Kellogg Biological Station

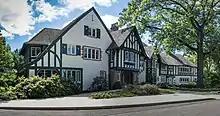
W.K. Kellogg House

A prominent feature of the Biological Station is W.K. Kellogg’s Manor House. It is located at 3700 E. Gull Lake Drive, Hickory Corners, Michigan. Situated above Gull Lake, it has spectacular lake views.